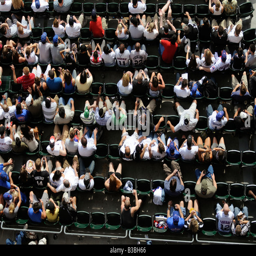
fans at a baseball game